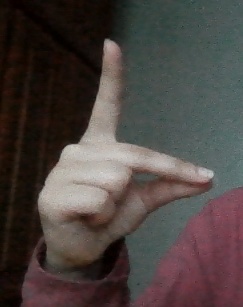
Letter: ta